Slavery in the Ottoman Empire

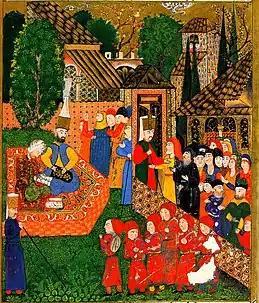
An Ottoman painting of Balkan children taken as soldier-slaves, or janissaries.

In the "devşirme", which connotes "draft", "blood tax" or "child collection", young Christian boys from the Balkans and Anatolia were taken from their homes and families, forcibly converted to Islam, and enlisted into the most famous branch of the "Kapıkulu", the janissaries. Most of the military commanders of the Ottoman forces, imperial administrators, and "de facto" rulers of the Empire, such as Sokollu Mehmed Pasha, were recruited in this way. By 1609, the Sultan's "Kapıkulu" forces increased to about 100,000.